Kauffman Stadium

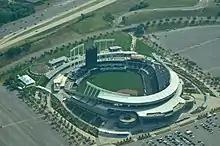
Aerial view in August 2013

On April 4, 2006, Jackson County voters approved a 0.375% sales tax increase to fund plans to renovate the Truman Sports Complex. As part of this measure, every Jackson County residential address was to receive vouchers good for 50% off two tickets at Royals games on certain nights. The construction began with a ceremonial groundbreaking inside Kauffman Stadium on October 3, 2007, with its completion in time for Opening Day in 2009, and full renovation of the complex (including nearby Arrowhead Stadium) by 2010, depending upon cost overruns. The team committed to a lease that would keep them in Kansas City until 2030, an extension of their then-current lease expiration of 2015.